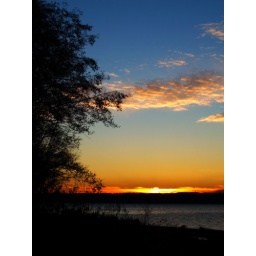
I really liked this tree silhouetted against the twilight sky right at sunset.